Blue Jasmine

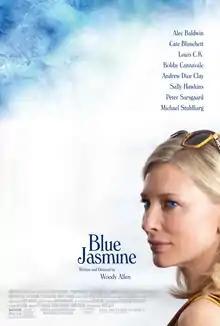
Theatrical release poster

Blue Jasmine is a 2013 American comedy-drama film written and directed by Woody Allen. The film tells the story of a rich Manhattan socialite (Cate Blanchett) who falls on hard times and has to move into her working-class sister's (Sally Hawkins) apartment in San Francisco.